Eastern Kentucky Coalfield

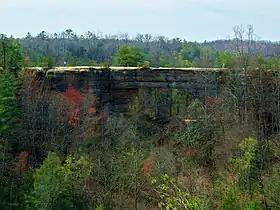
Natural Bridge State Resort Park

The following list consists of Eastern Kentucky cities with populations over 4,000 according to the 2020 United States Census: